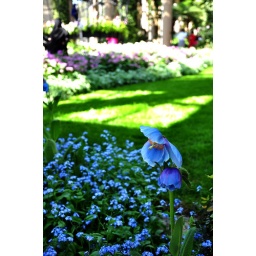
A beautiful blue flower inside the main conservatory at Longwood Gardens near Kennett Square, Pennsylvania